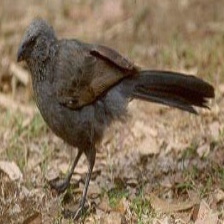
Species: APOSTLEBIRD
Scientific name: STRUTHIDEA CINEREA